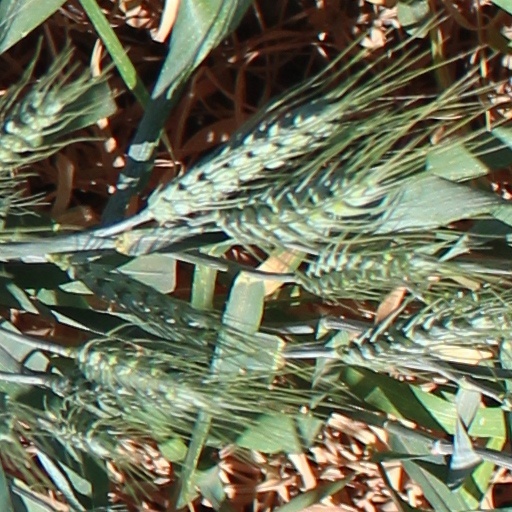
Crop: wheat